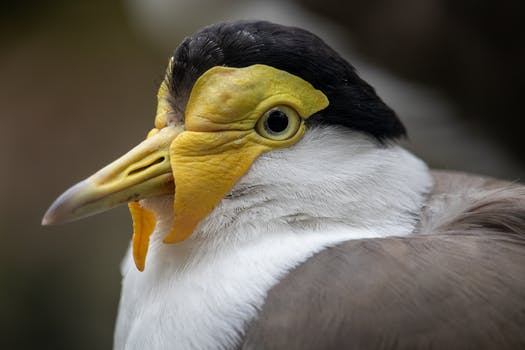
Label: No Watermark